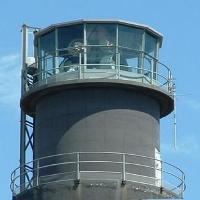
Weather: sun or clear